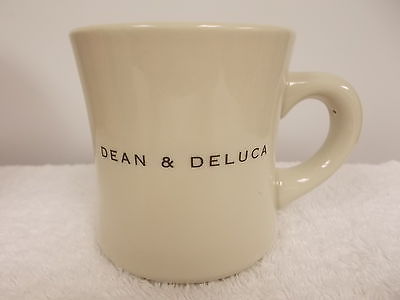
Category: mug